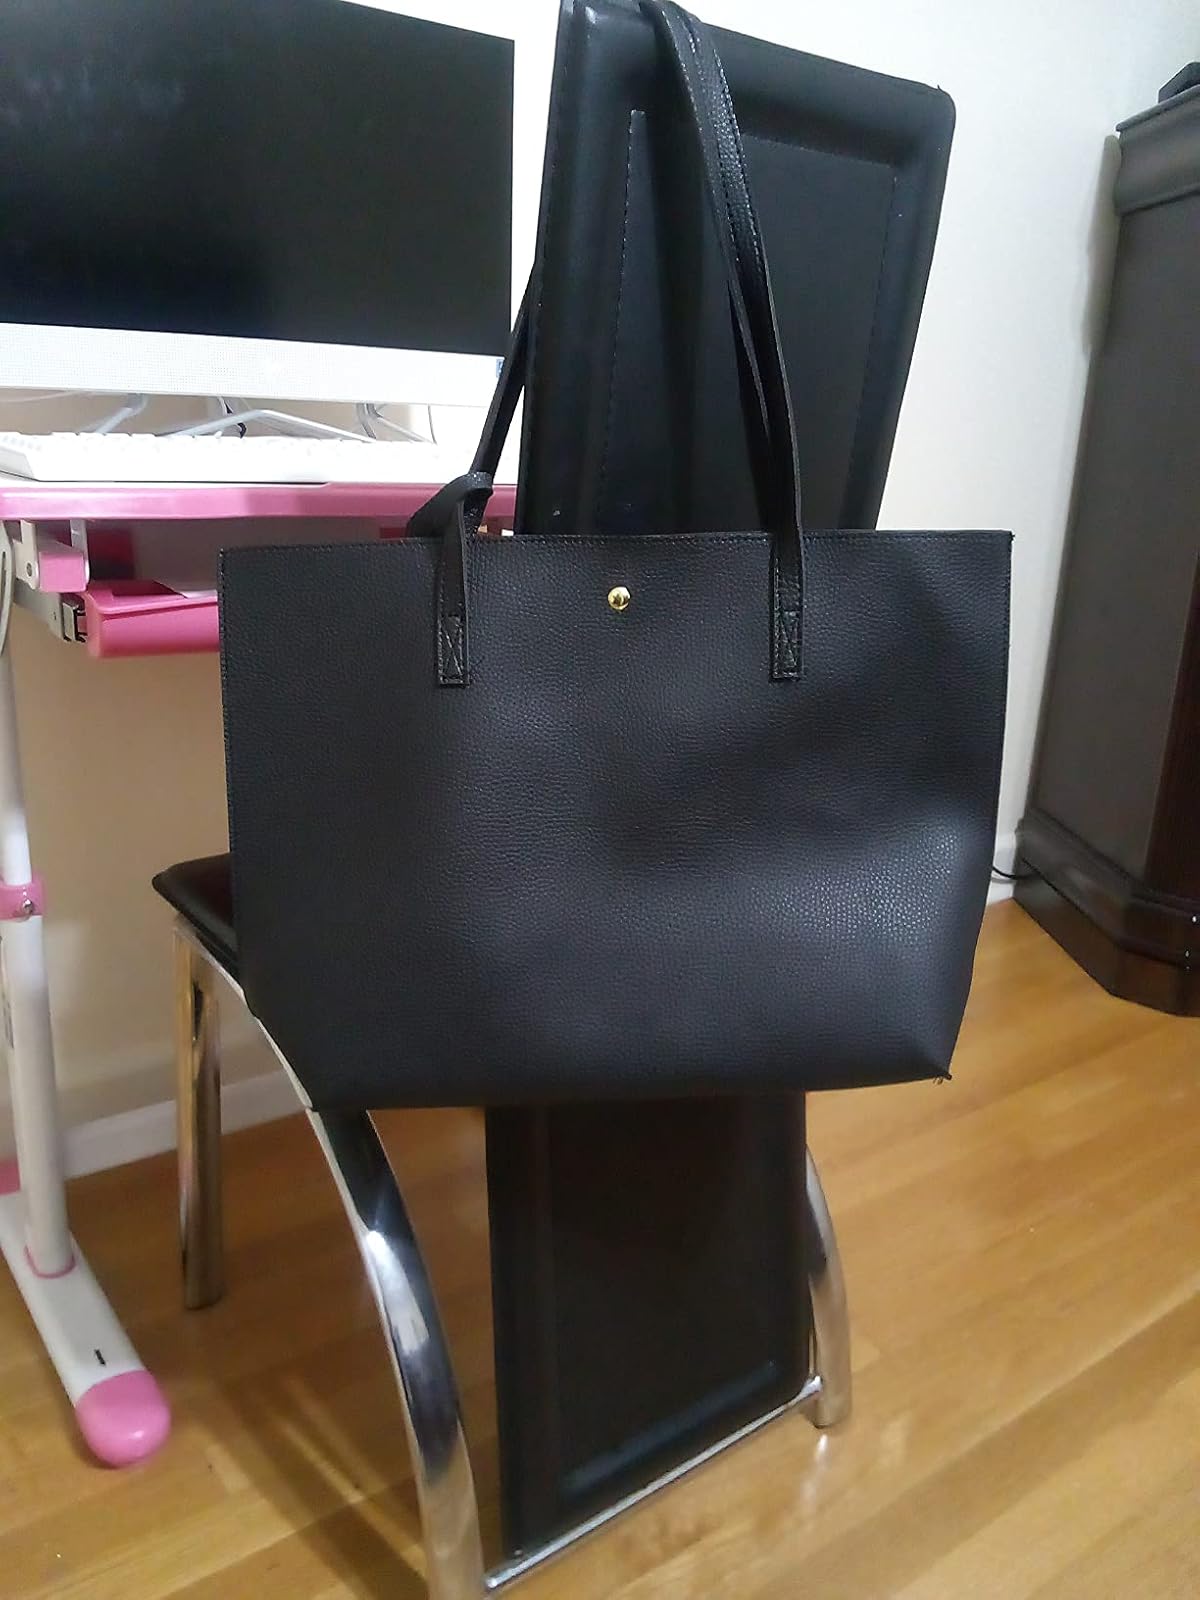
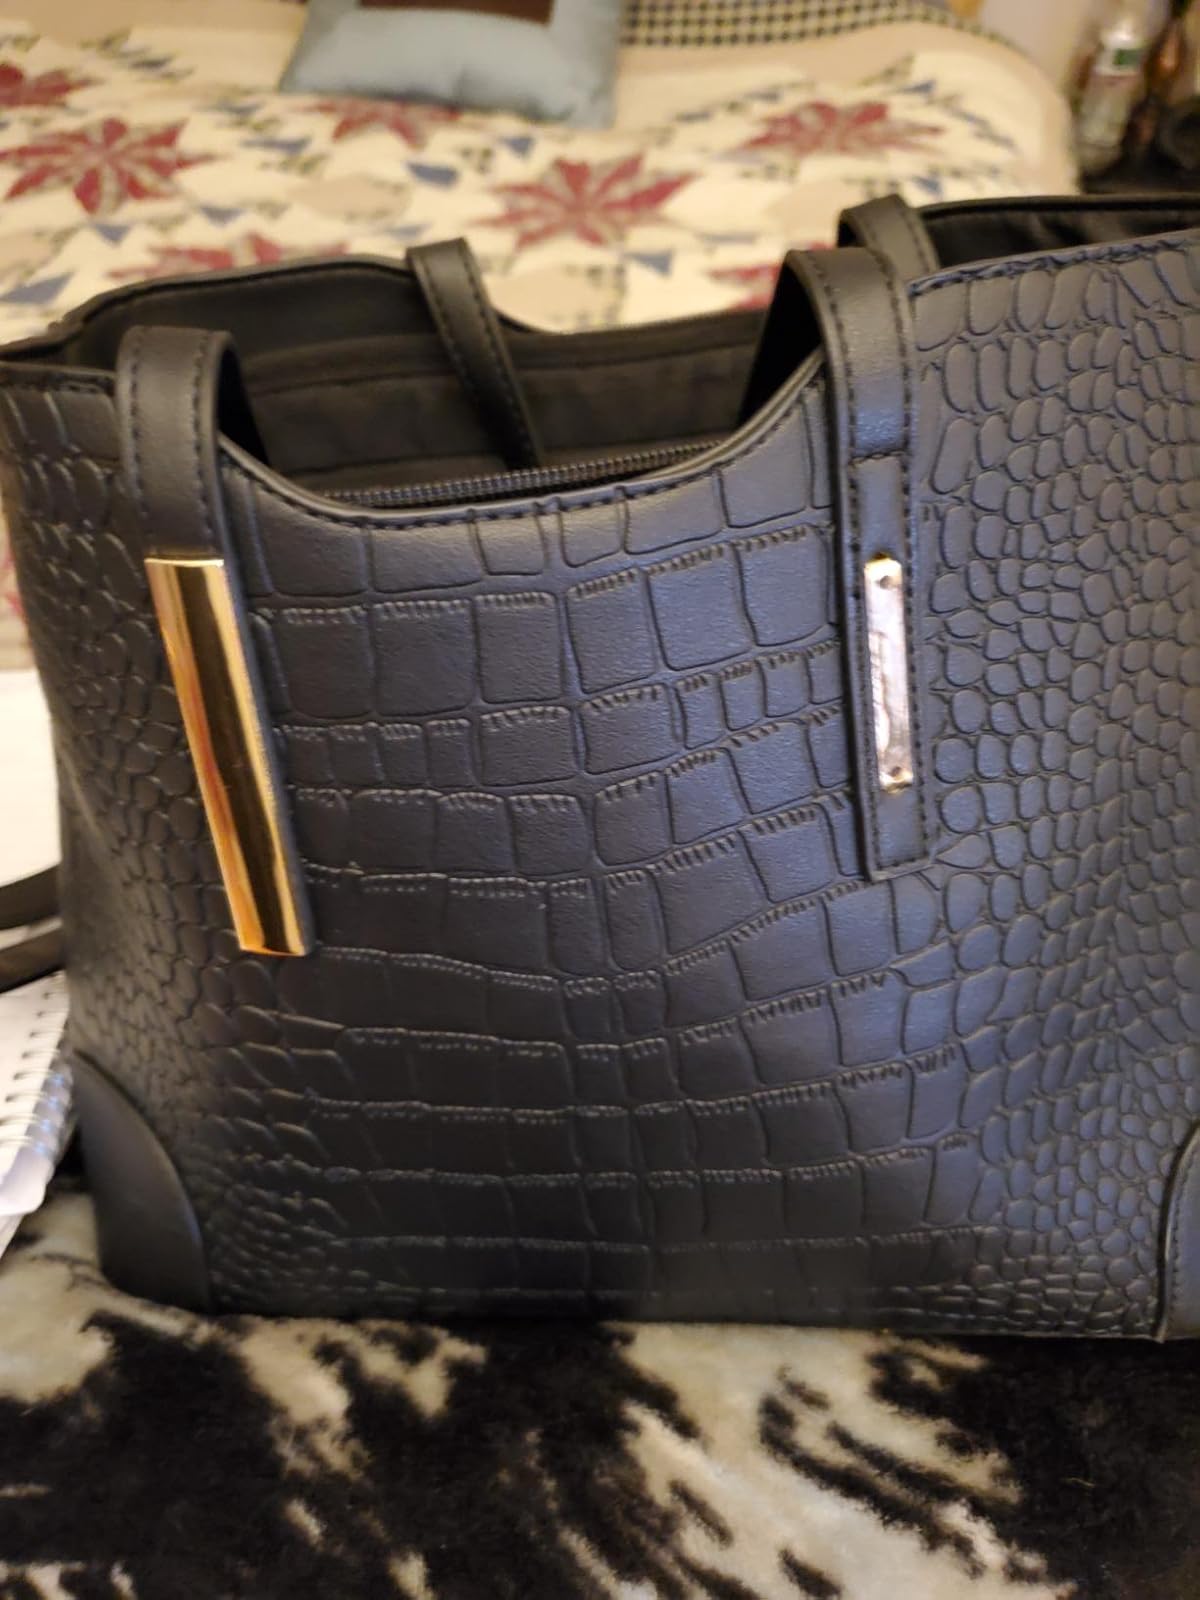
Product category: accessories_handbag
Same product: no